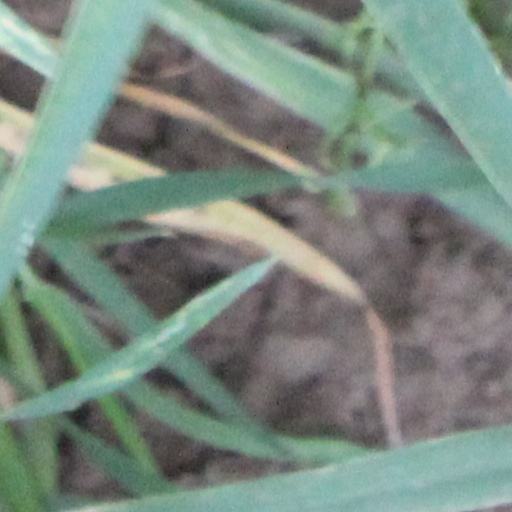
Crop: wheat